Actinidia polygama

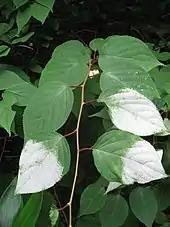
A silver vine plant with the eponymous silver markings on its leaves

Actinidia polygama (also known as silver vine, matatabi and cat powder) is a species of kiwifruit in the family Actinidiaceae. It grows in the mountainous areas of Korea, Japan and China at elevations between .